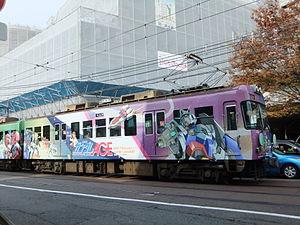
Mobile Suit Gundam, ou plus simplement Gundam, est une franchise d’animation japonaise créée par Yoshiyuki Tomino et Hajime Yatate pour le studio Sunrise en 1979. Appartenant au genre mecha, elle présente divers éléments classiques de la science-fiction — guerres spatiales, univers scientifiquement avancé — mais innove par sa volonté de réalisme, aussi bien à travers la narration qu’à travers les éléments technologiques. Les robots géants, essence du genre mecha, y sont donc pour la première fois ramenés au rang de simples armes de masse au Japon. Cette idée novatrice, qui reflète alors l’ouverture du public traditionnel des séries animées aux adultes, donne naissance à un sous-genre de la science-fiction japonaise nommé « real robot ».